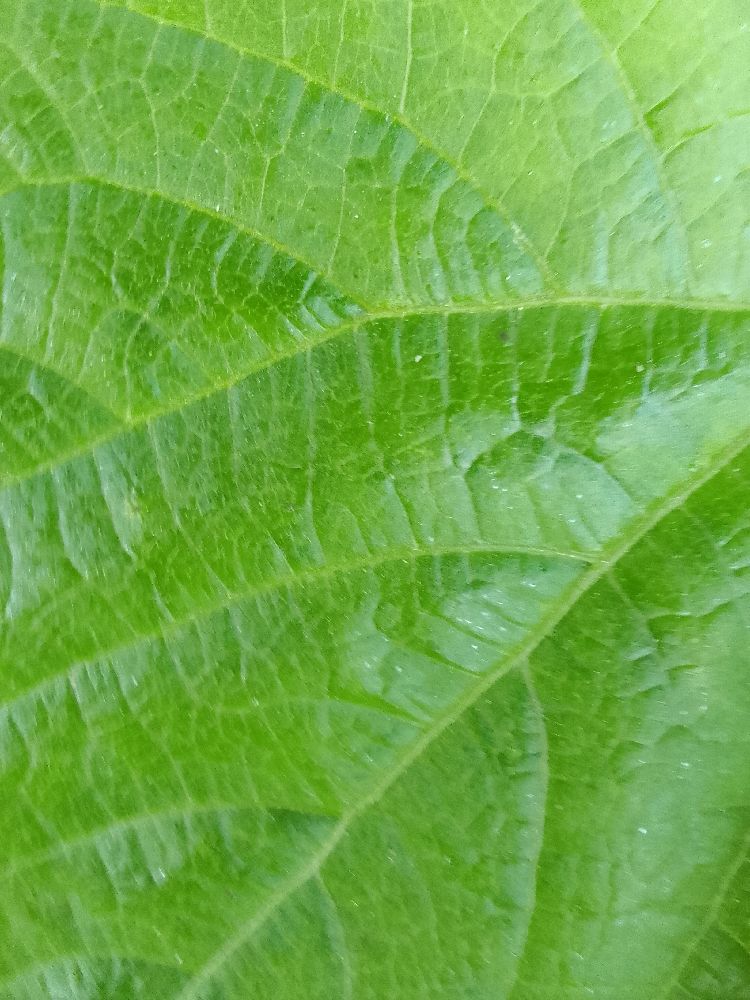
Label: healthy